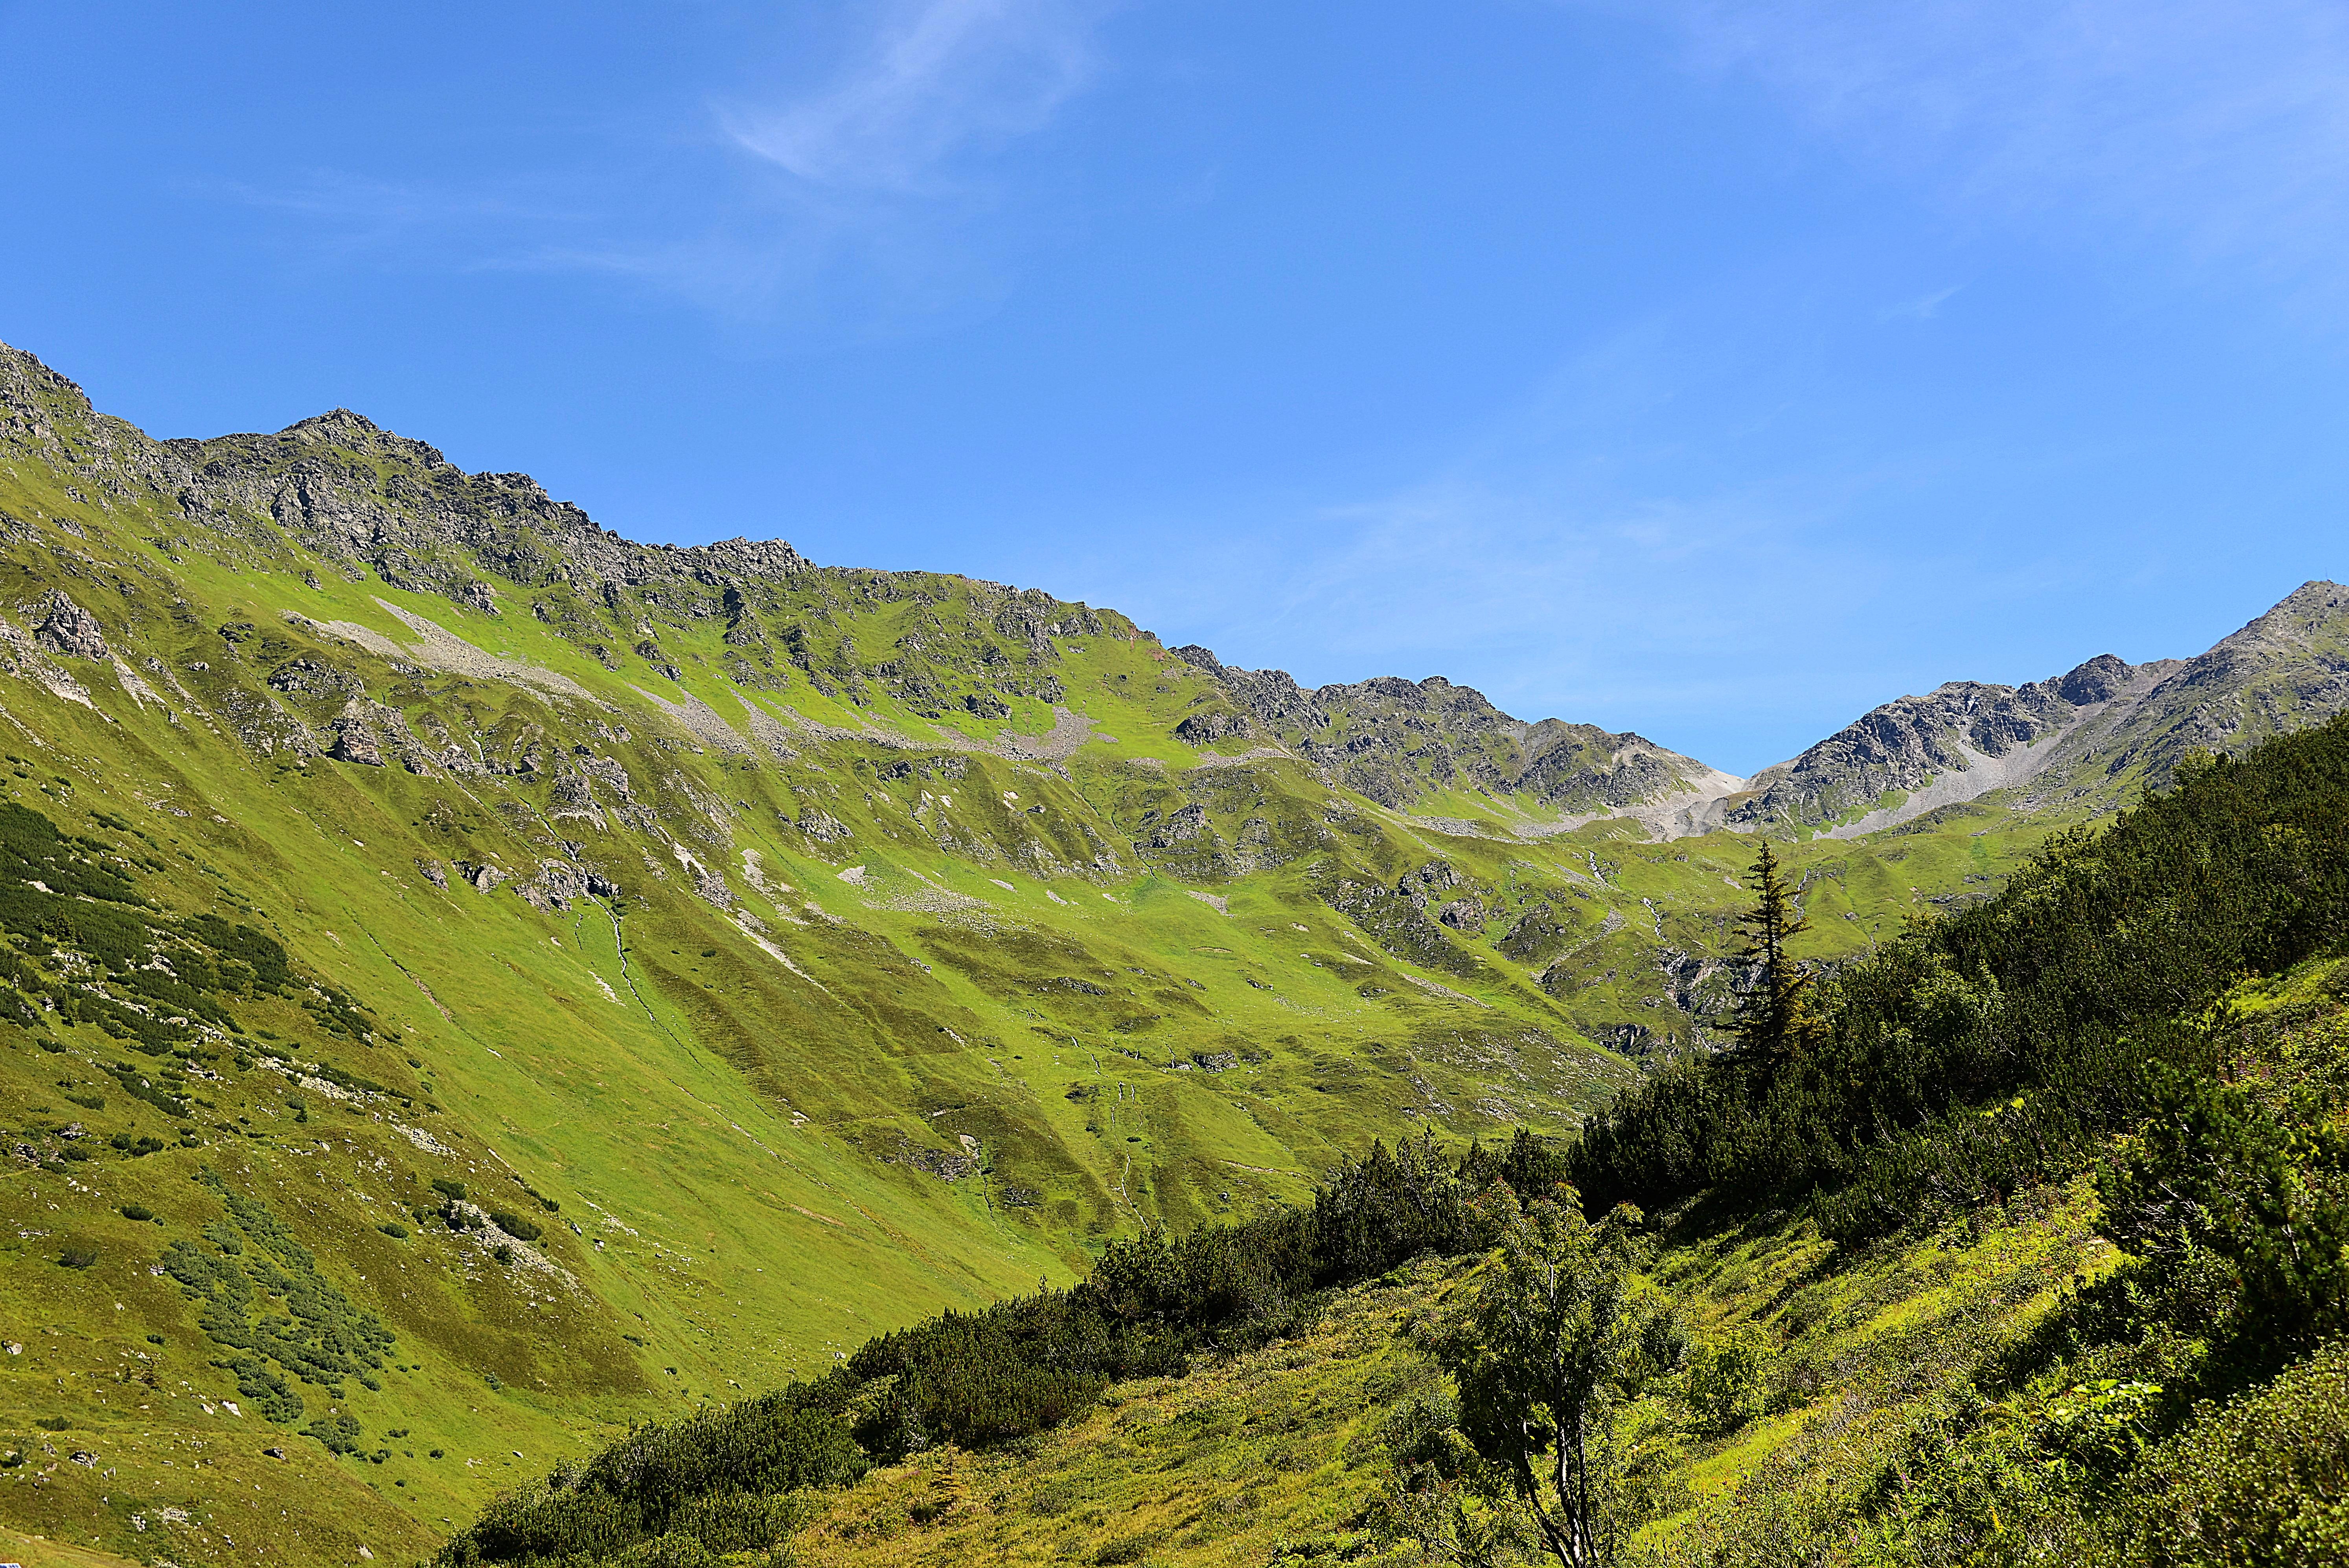
landscape, nature, wilderness, walking, mountain, meadow, hill, adventure, valley, mountain range, panorama, highland, ridge, alps, plateau, fell, tyrol, landform, mountain pass, mountain meadow, kaunertal, geographical feature, mountainous landforms